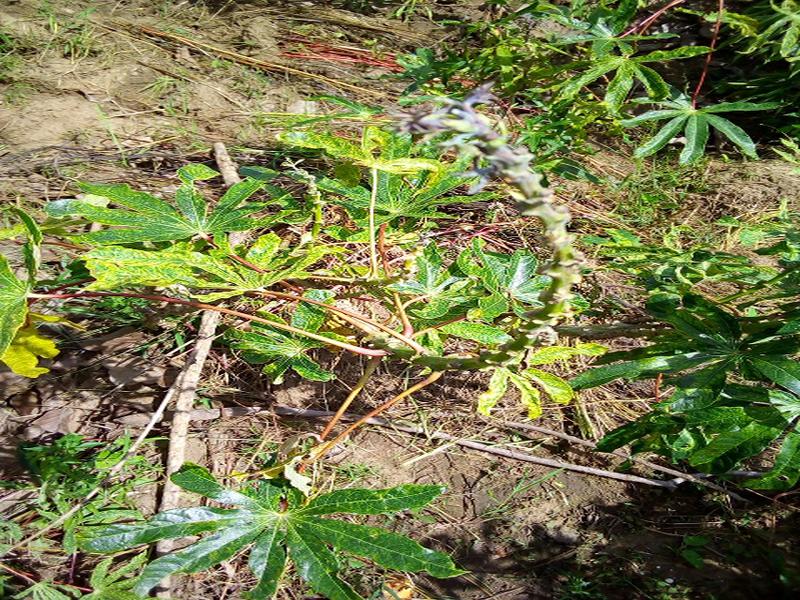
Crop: cassava
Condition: healthy